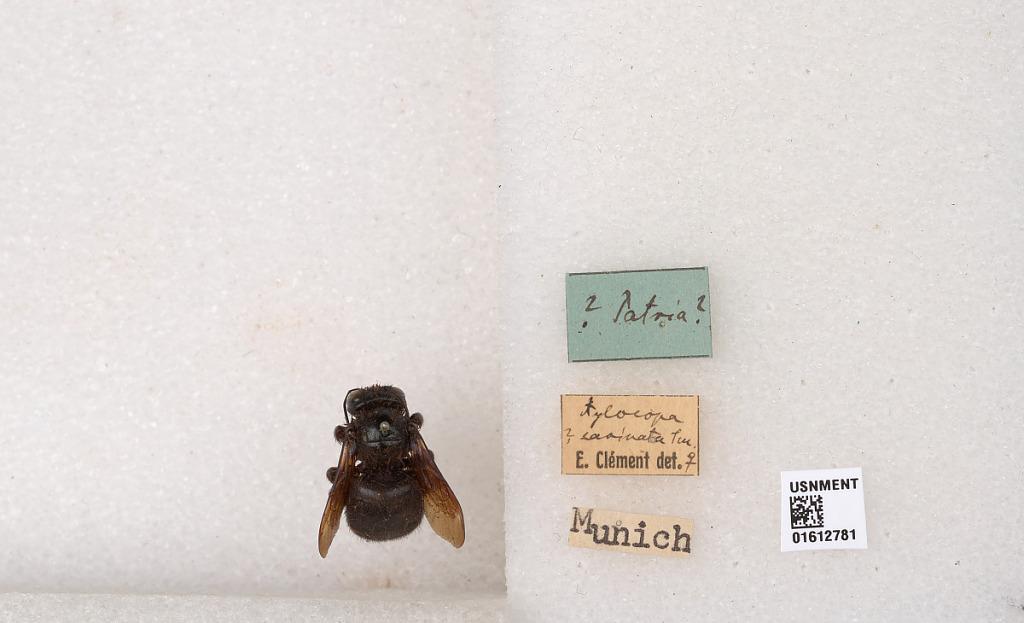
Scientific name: Xylocopa
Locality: ? Patria ?